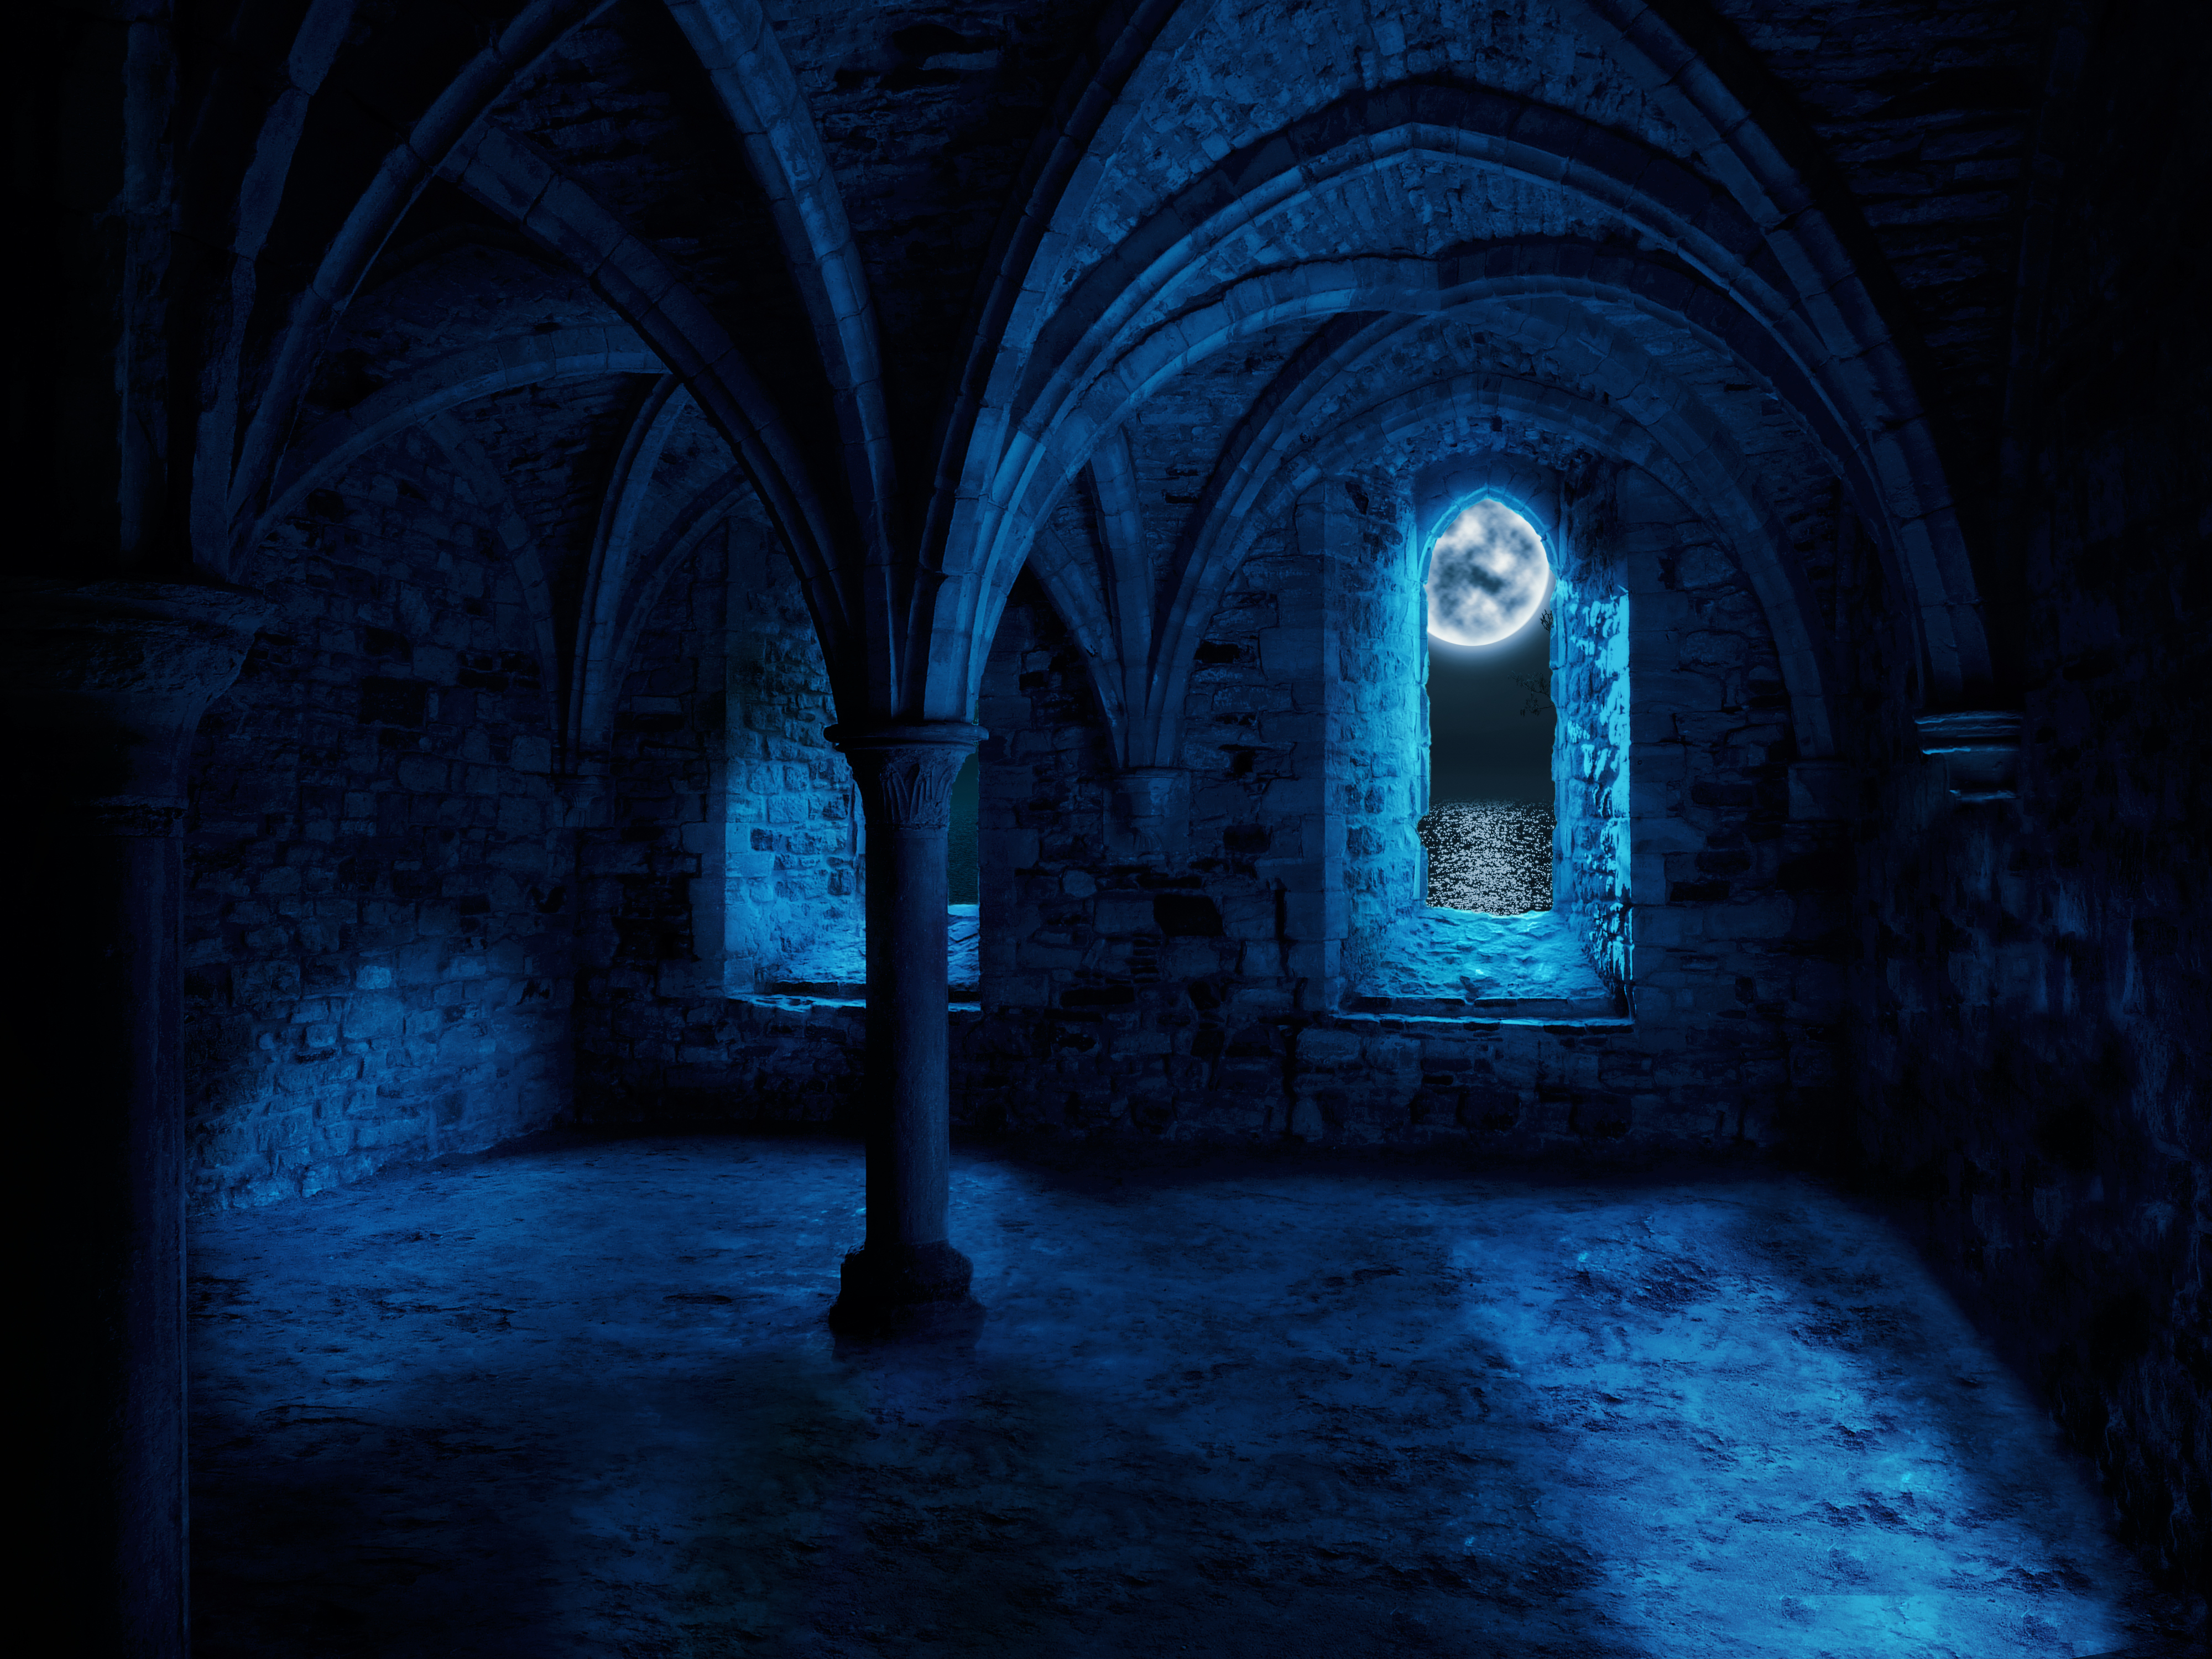
empty space, dark, abbey, empty, fantasy, moon, light, halloween, mysterious, water, mystic, moonlight, old, stones, monastery, vaults, outlook, photo montage, walls, light mood, masonry, blue, arch, darkness, architecture, atmosphere, night, lighting, crypt, gothic architecture, midnight, sky